Seneca Village

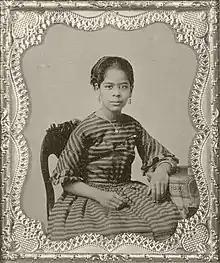
Maritcha Remond Lyons came from a family owning property in Seneca Village.

In 2019, the city announced a request for proposals for a statue honoring the Lyons family, property owners in the village: Albro Lyons Sr. (another member of the New York African Society for Mutual Relief) and Mary Joseph Lyons (née Marshall) and their children, most notably Maritcha Remond Lyons. The statue would be placed at 106th Street in the North Woods section of the park, and has received funding from several private donors including the Andrew W. Mellon Foundation, Ford Foundation, JPB Foundation, and Laurie M. Tisch Illumination Fund.